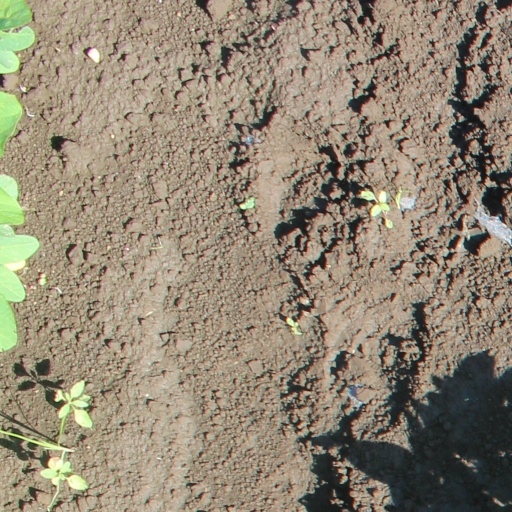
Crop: soybean